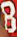
Number: 8